Hohe Wand (mountain)

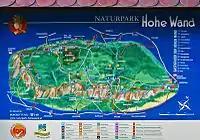
Overview map of the Hohe Wand Nature Park

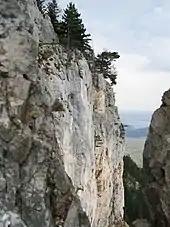
The Hochfallwand rock face on the south side of the Hohe Wand, seen from Wildenauersteig

There are 225 caves in the area of the Hohe Wand. The Unicorn Cave near Dreistetten is accessible to the public as a show cave.